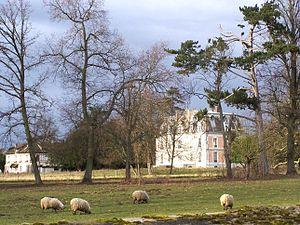
Le château de Boulémont se trouve sur le territoire de la commune d'Herbeville, dans le département français des Yvelines. Il se situe dans un lieu-dit du même nom, entre Herbeville et Crespières.
Herbeville est une commune française située dans le département des Yvelines en région Île-de-France.